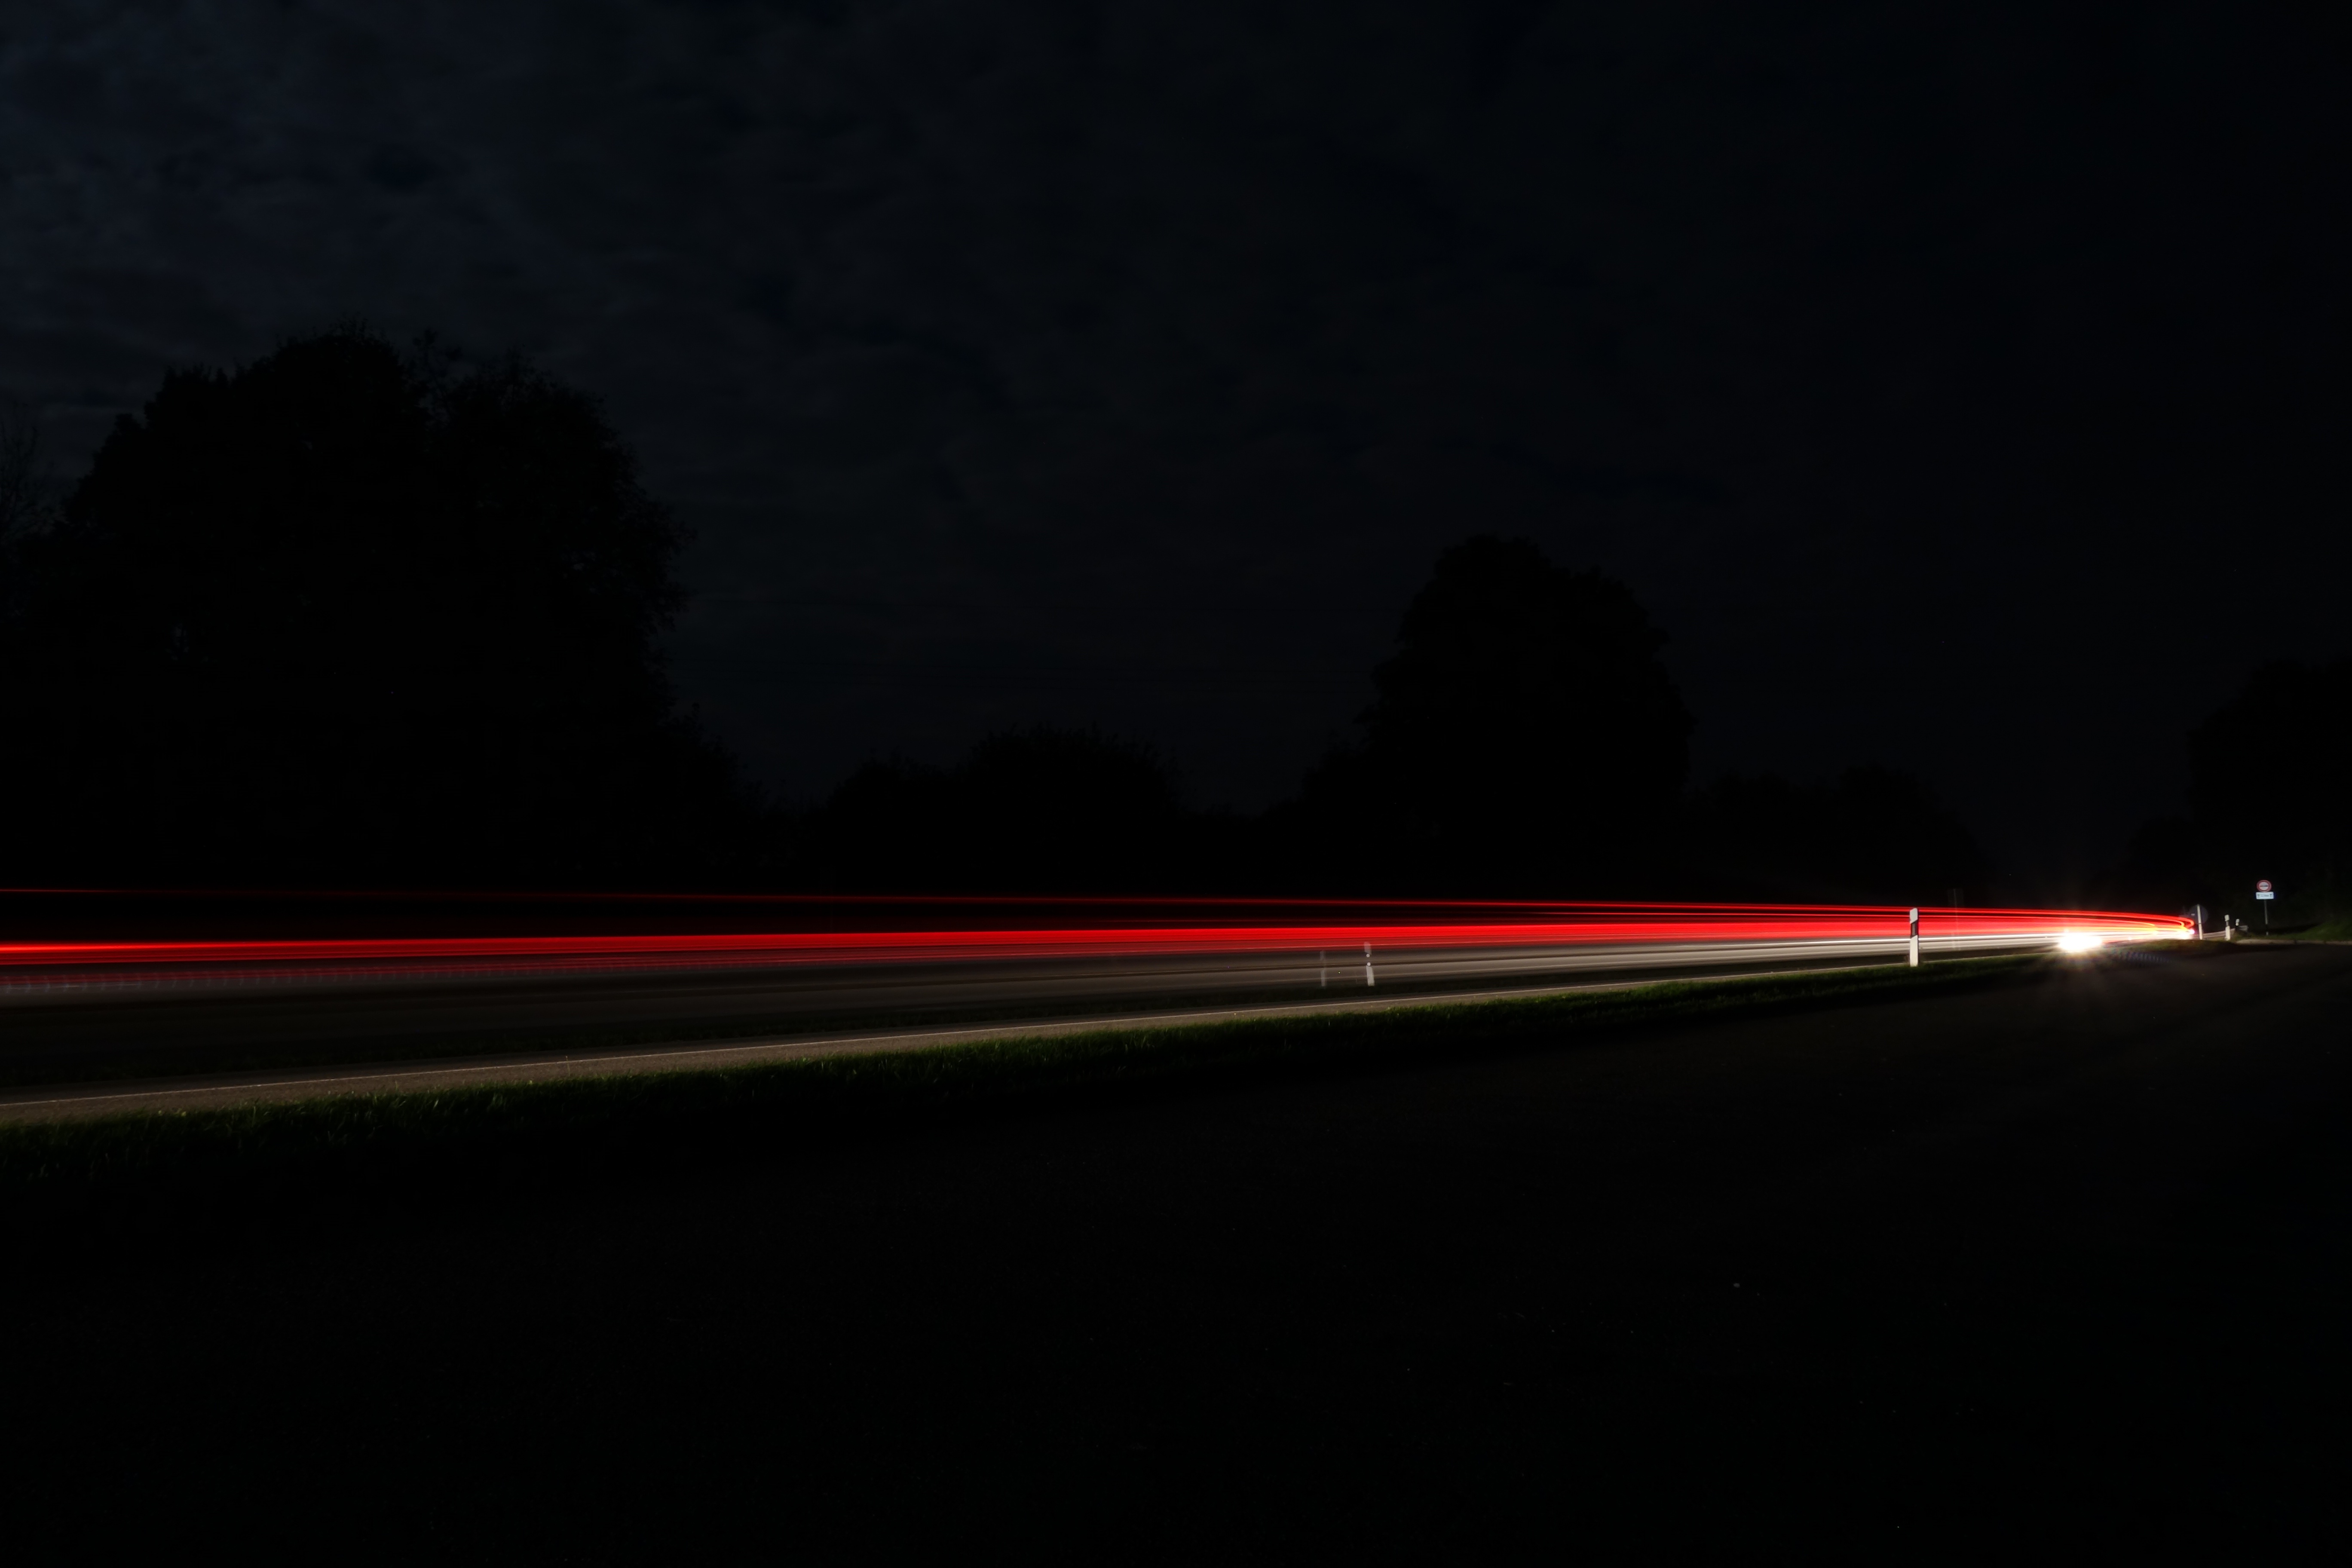
light, road, traffic, night, highway, asphalt, dusk, red, auto, darkness, speed, lighting, long exposure, spotlight, lights, taillights, night photograph, back light, tracer, lights track, brake lights, light traces, car headlights